Shannon hydroelectric scheme

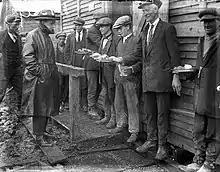
Canteen workers on the Shannon Scheme, 1928

Siemens had to import a vast array of machinery from Bremen and Hamburg and built a 96 km narrow gauge railway to transport workers and supplies around the site, which included 76 steam locomotives. The government made good the local roads which were in an appalling state. The headrace involved building embankments up to 25m high over a distance of 10 km and many unforeseen geological problems were encountered. of soil had to be moved and of rock. Four major bridges were built and nine rivers diverted as well as numerous streams. Three large Parsons turbines were installed at the base of the dam which could generate 35MW, more than the entire public supply of the time. In addition a supply network of 110kV power lines was installed to Dublin, Cork and other centres.